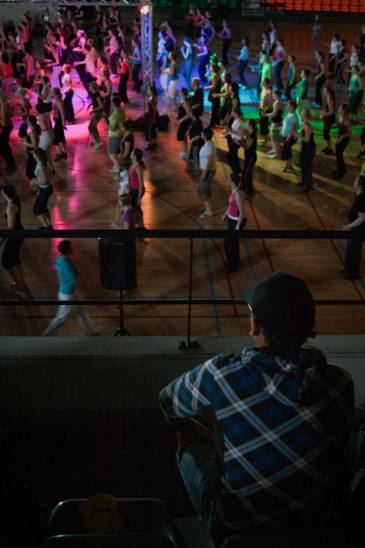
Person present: Yes